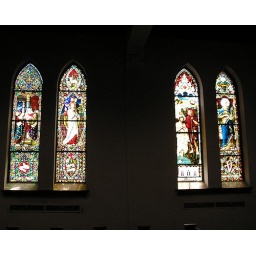
Stained glass windows in the traditional chapel at St. Stephen and the Incarnation Episcopal Church, Washington, D.C.